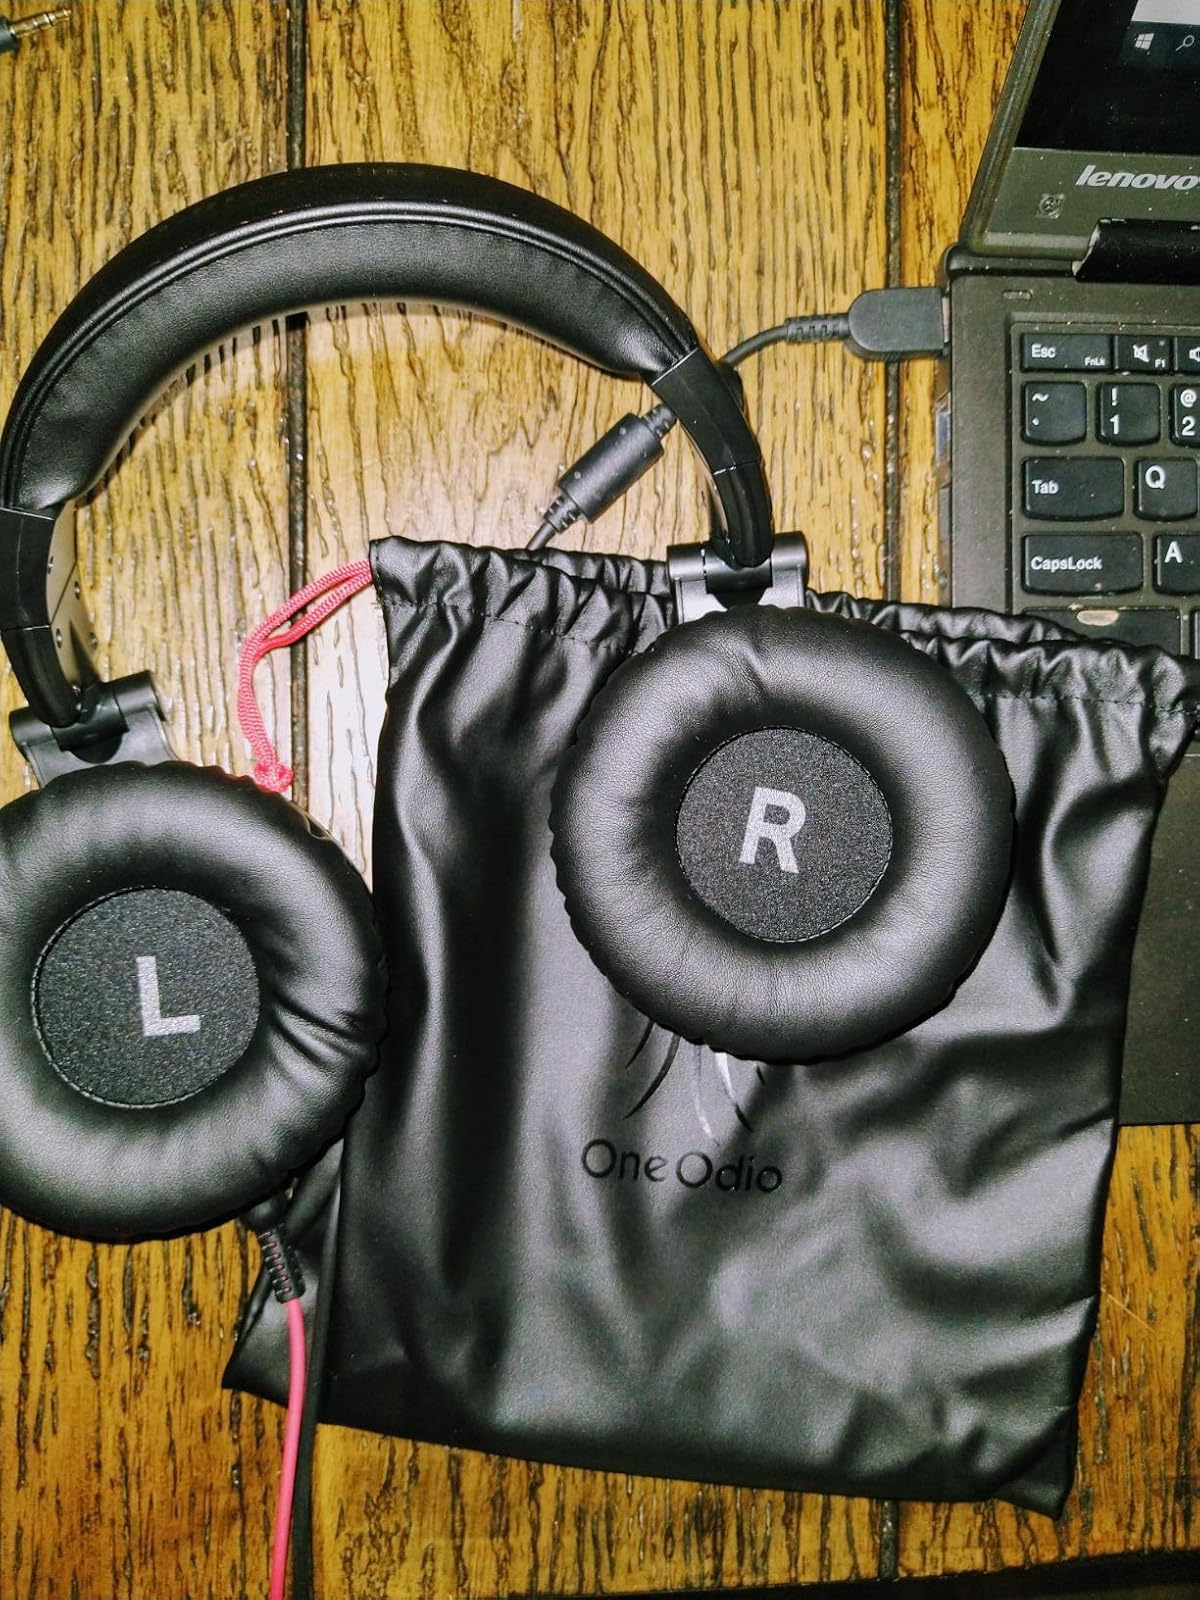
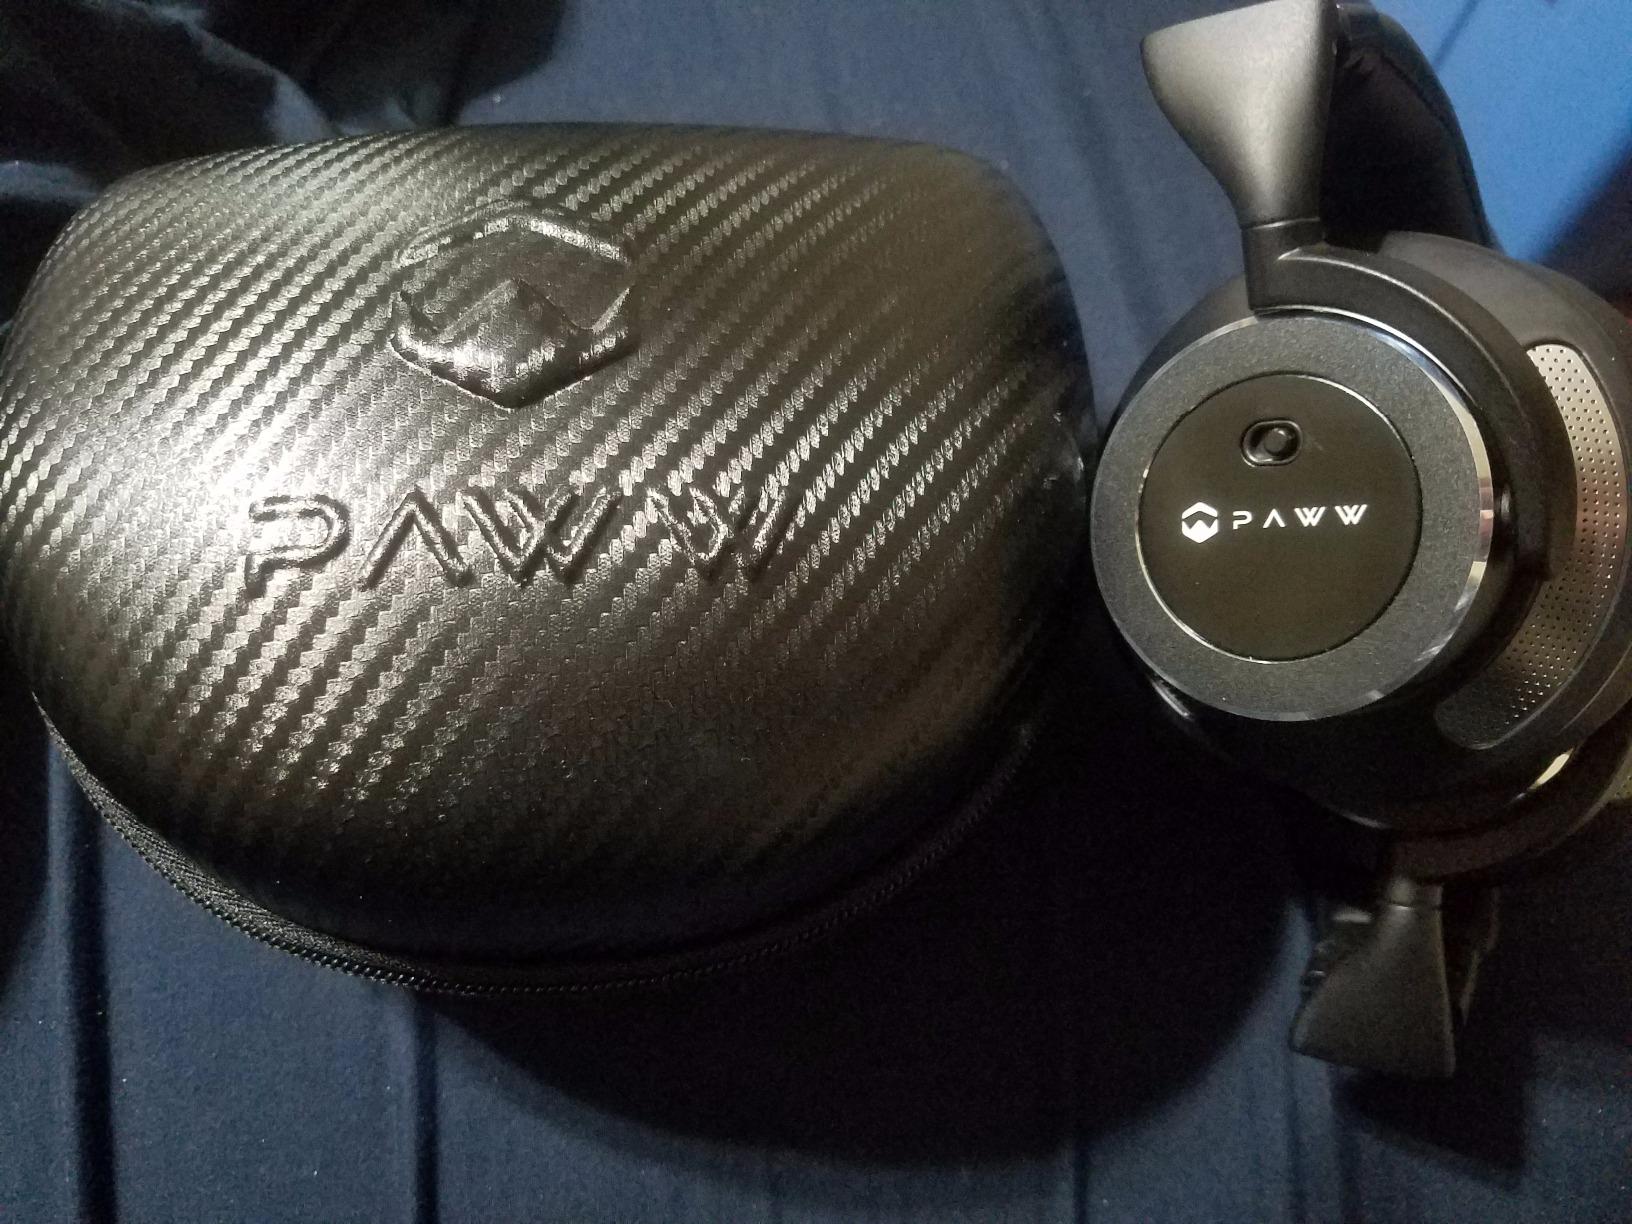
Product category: headphones
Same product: no